Outback (region)

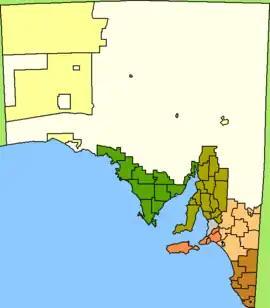

The Outback Region is one of seven regions used by the Local Government Association of South Australia to describe the territories used by its regional groupings of local government areas.